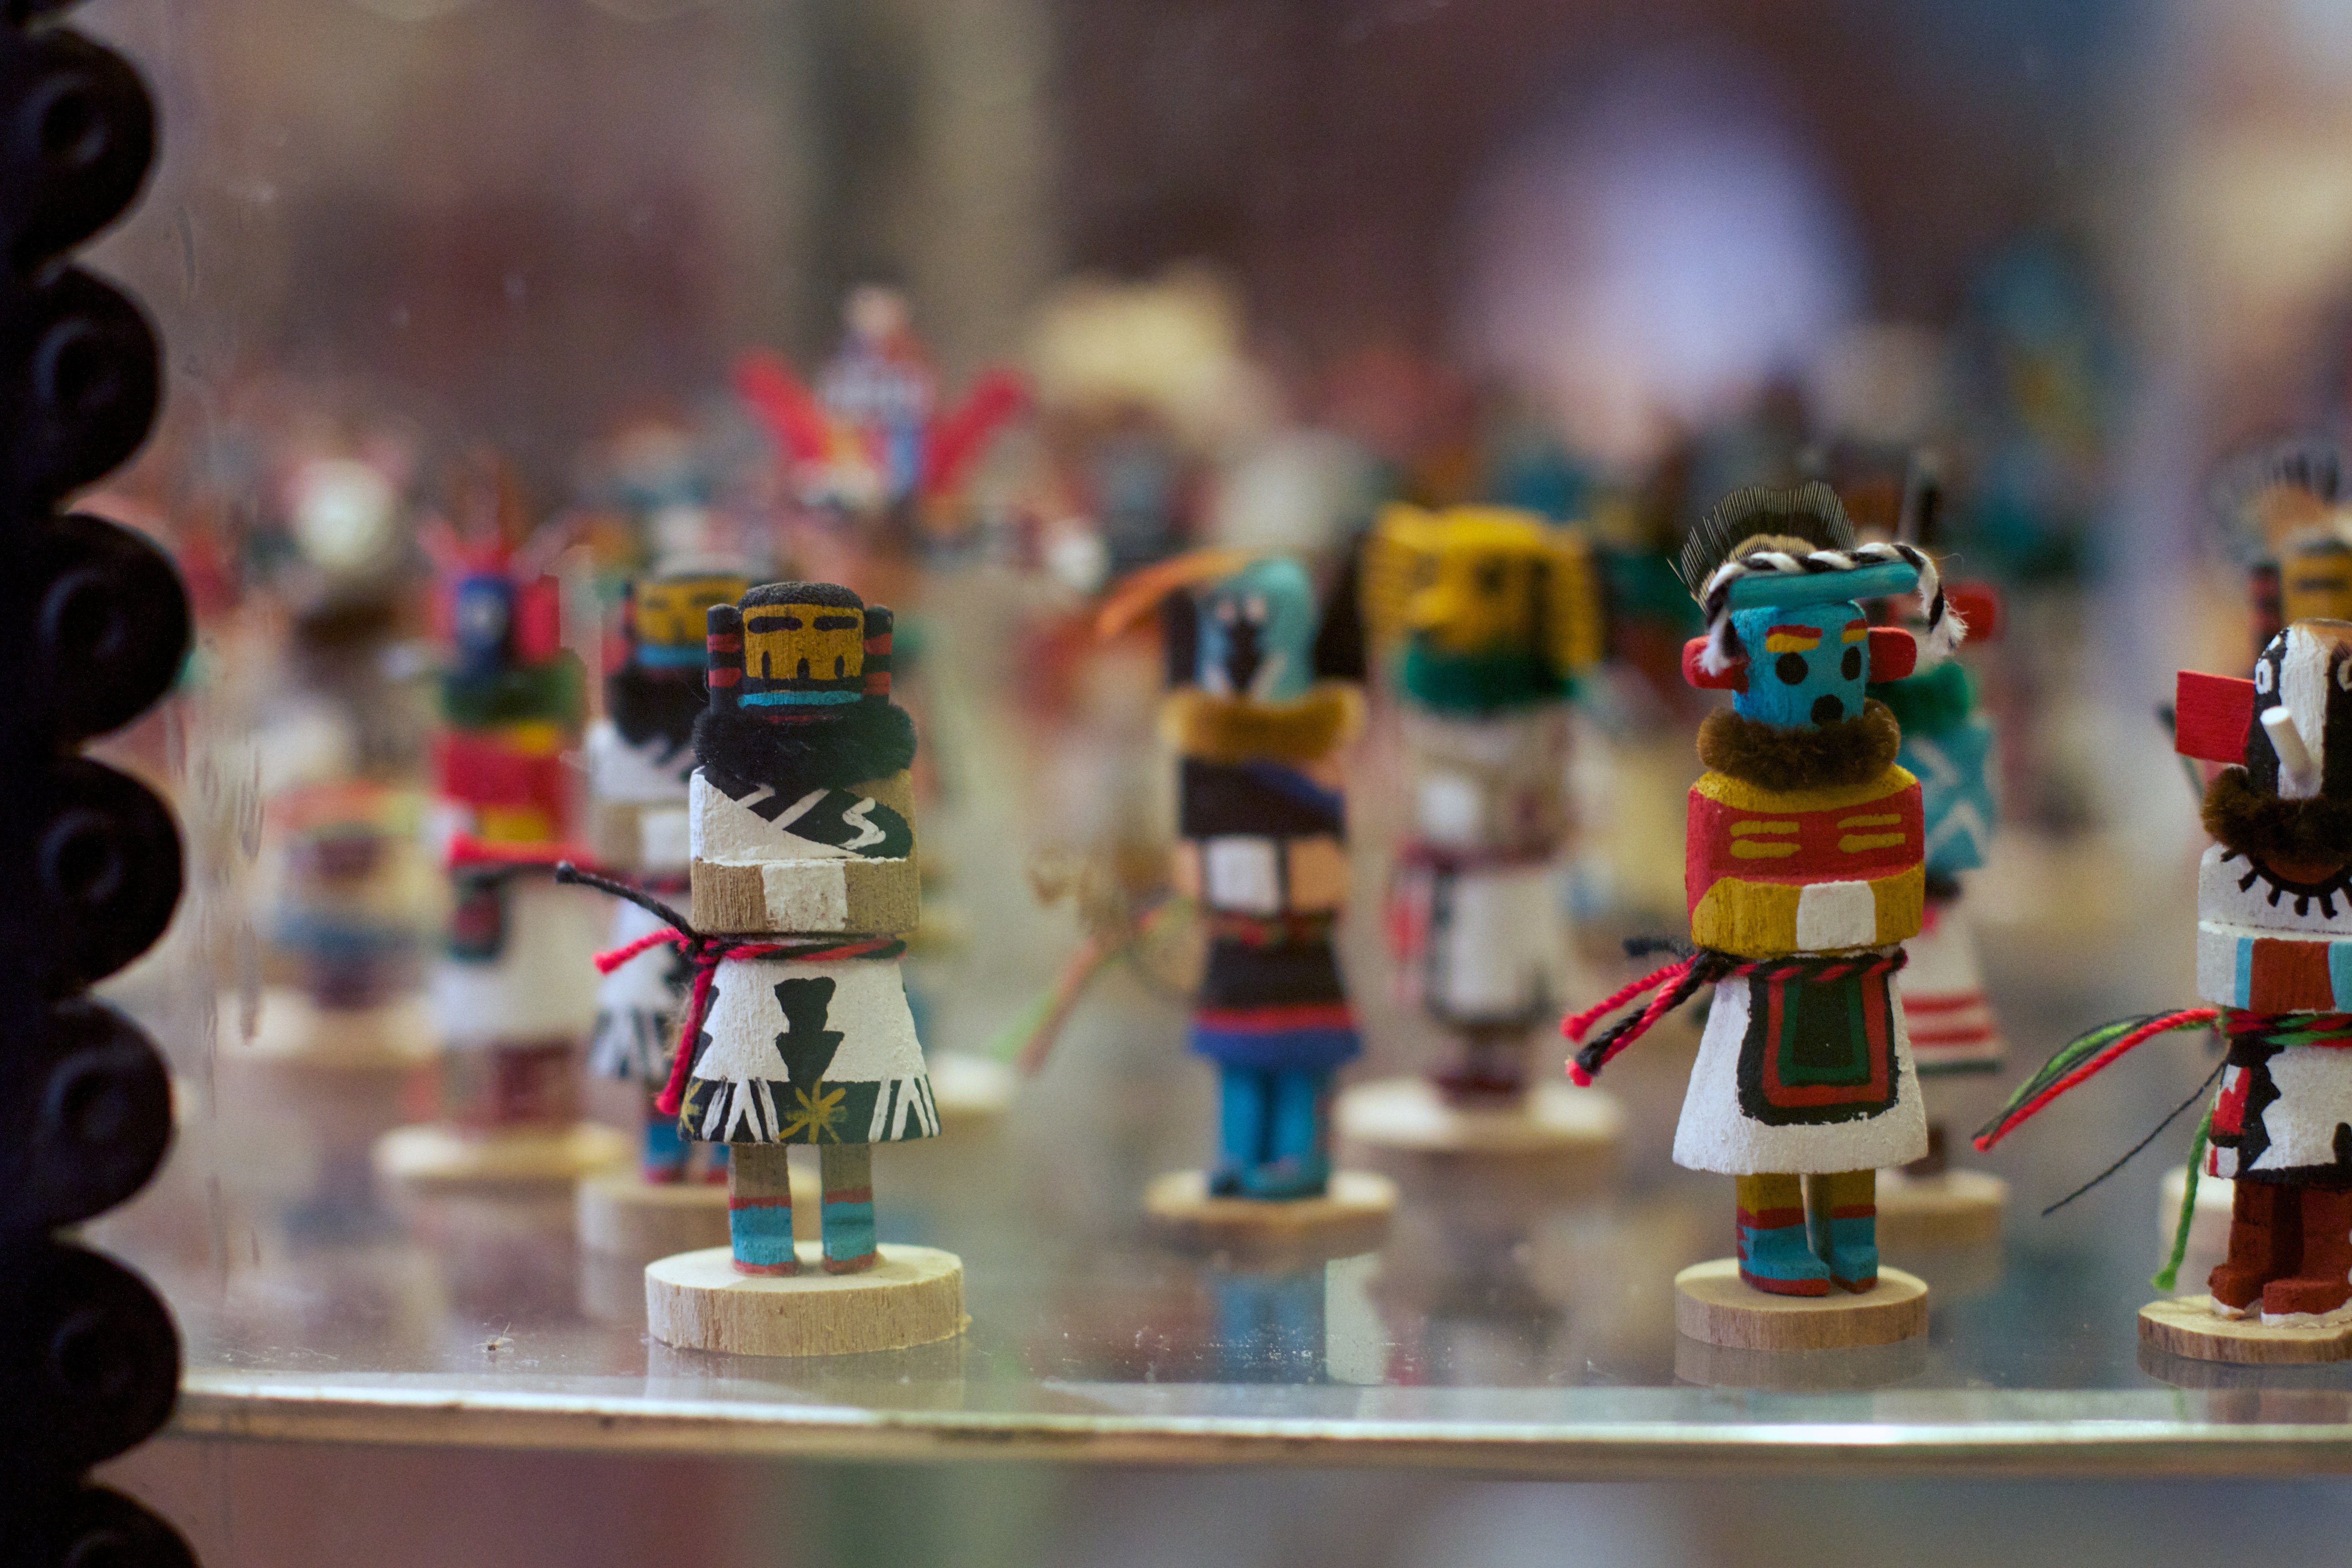
toy, action figure